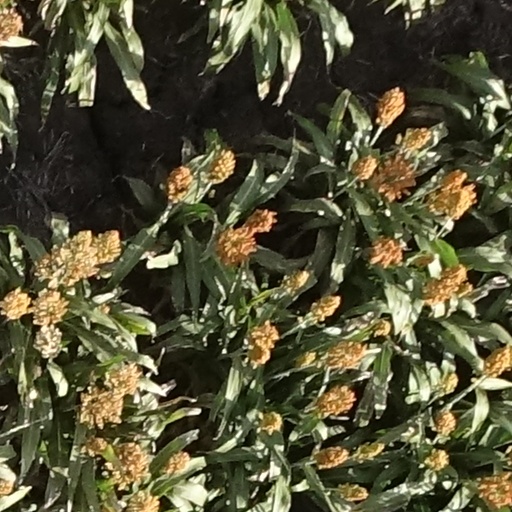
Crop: sorghum